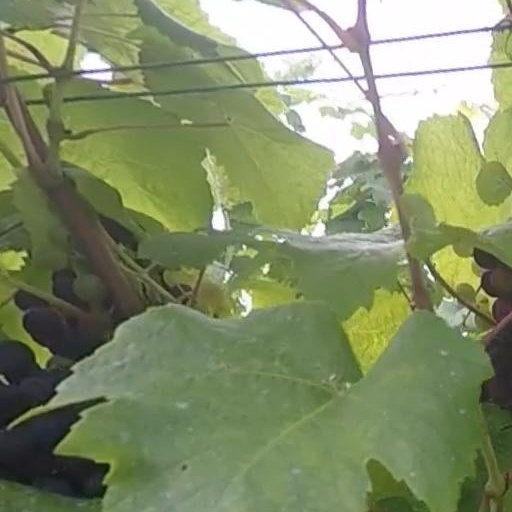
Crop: grape